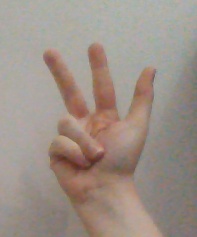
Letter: al